Naval Museum of Madrid

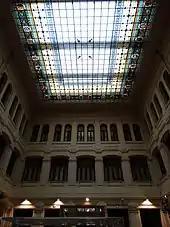
Central courtyard

Its origins date back to a royal decree issued on 28 September 1792, yet it was not until 1843 when the Museum was inaugurated in Madrid by Ramon de Romay y Jimenez-Cisneros, initially housed in the Palacio de los Consejos. It was soon moved to the and then to the , where it remained until 1932.